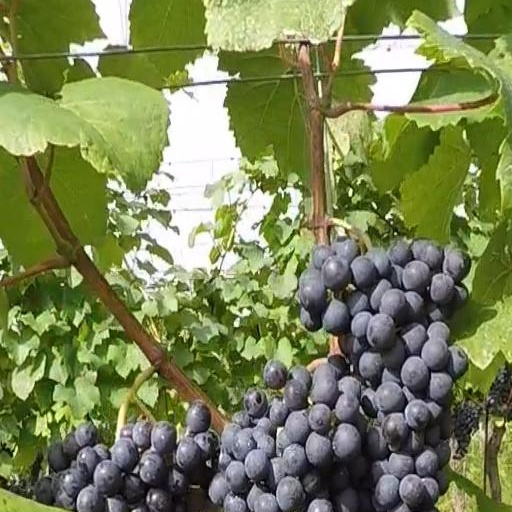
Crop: grape